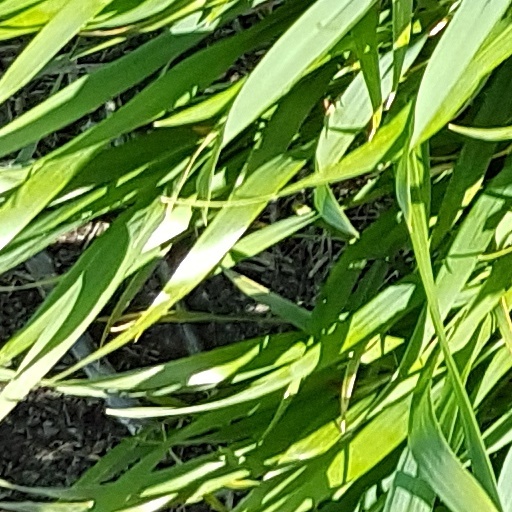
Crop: wheat